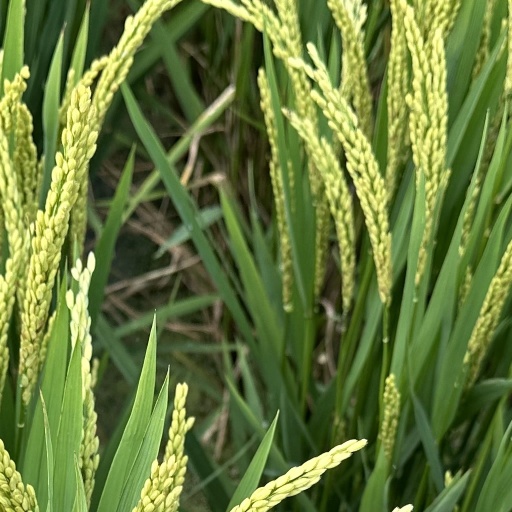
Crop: rice